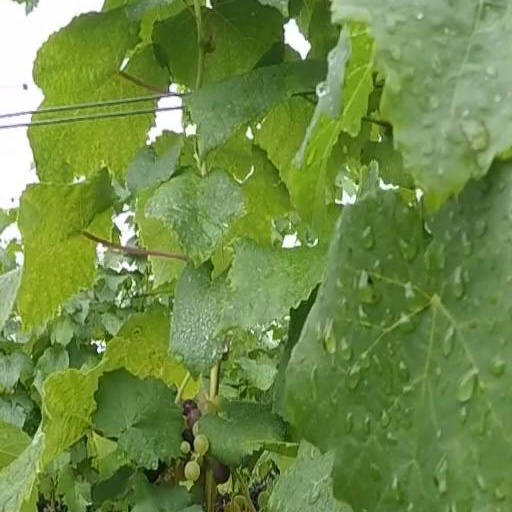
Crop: grape